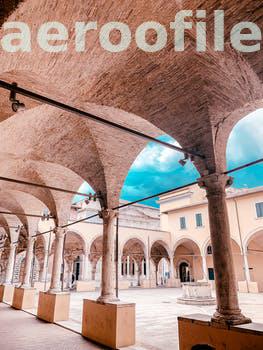
Label: Watermark